Fyodor Funtikov

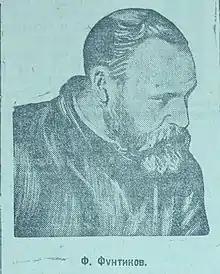
Funtikov as photographed at the court, 1926.

Fyodor Adrianovich Funtikov (Russian: Фёдор Адриа́нович Фу́нтиков; 1875/76 – 5 May 1926) was Chairman of Provisional Executive Committee of the Transcaspian Region Soviet during the period July 1918 – Jan 1919. He was a Socialist Revolutionary railway worker, who in his role as head of the Transcaspian Government was held responsible for the execution of the 26 Baku Commissars.